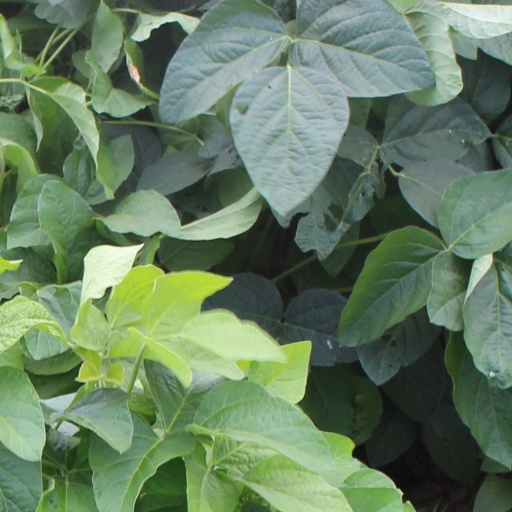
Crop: soybean